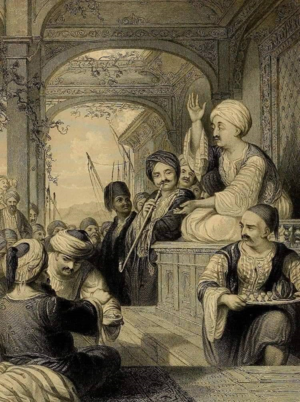
Cet article recense les pratiques inscrites au patrimoine culturel immatériel en Turquie.